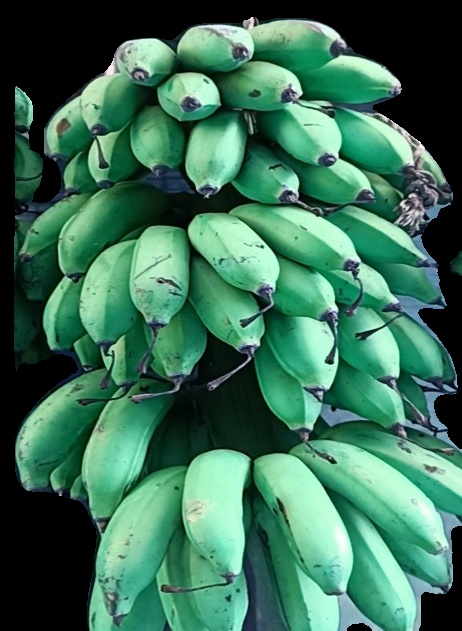
Variety: rasbale
Grade: grade2